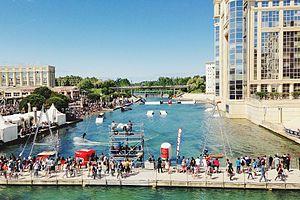
Montpellier est une ville de France impliquée dans de nombreuses disciplines sportives. Plusieurs clubs de la ville côtoient aujourd'hui ou ont côtoyé, par le passé, l'élite de leur sport, comme le Montpellier Hérault Sport Club et auparavant, le SOM en football, le MHR en rugby à XV, les Diables Rouges en rugby à XIII, le MHB en handball, le Montpellier Paillade Basket en basket-ball, le Montpellier Volley UC en volley-ball, le MWP en water-polo, les Vipers en hockey sur glace, les Barracudas en baseball ou même les Hurricanes en football américain.